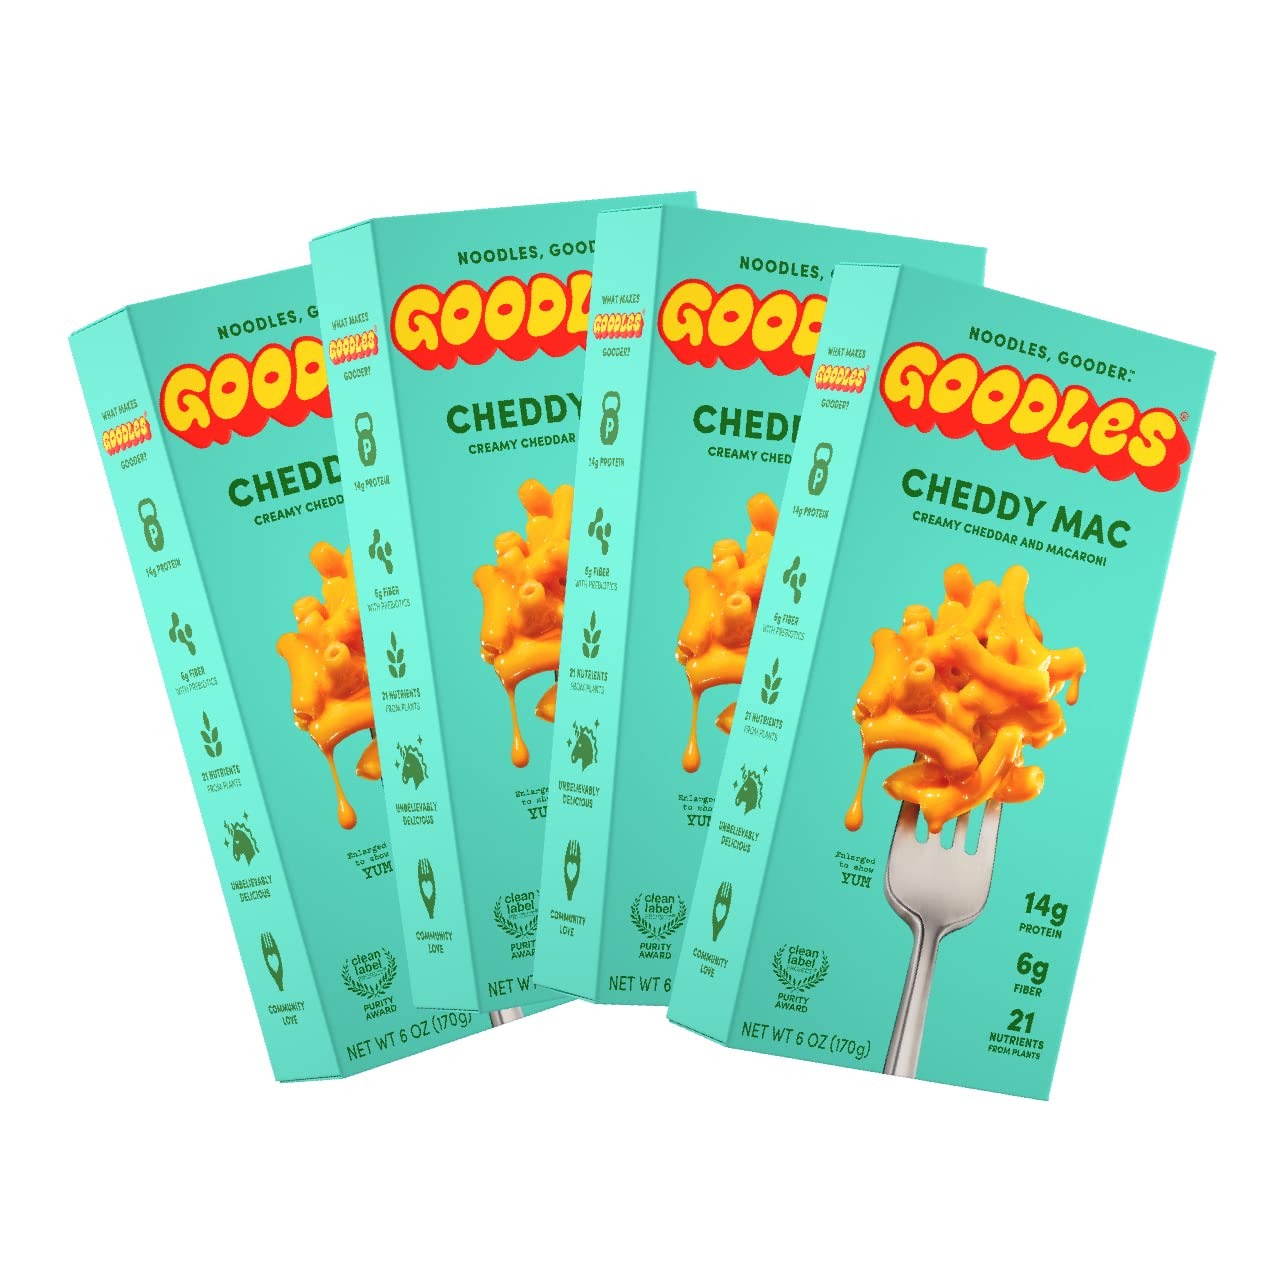
Item Name: Goodles Cheddy Mac & Cheese 4 Pack, 6oz - 14g Protein, 6g Fiber with Prebiotics, 21 Plant-Based Nutrients and Made w/REAL Cheese! | Clean Label Certified
Bullet Point 1: CHEDDY MAC: Classic creamy cheddar mac that tastes like your childhood, but eats like a balanced meal. Buttery, smooth and undeniably satisfying.
Bullet Point 2: MAC'S BACK, BABY: We're noodles, gooder. With REAL cheese, non-GMO ingredients, no artificial flavors or preservatives, we're not just another healthy noodle that claims to taste good.
Bullet Point 3: NUTRIENT-PACKED MAC: With 14g of Protein, 6g of Fiber, 21 nutrients from Organic plants & veggies and added Pprebiotics, our Mac is unbelievably delicious. That's a whole lot of nutrients in one easy, ready made meal.
Bullet Point 4: CLEAN LABEL CERTIFIED: After rigorous, independent testing of our products for over 400 different contaminants, Clean Label Project has determined that GOODLES mac & cheese meets their highest standard. We are the first boxed mac and cheese ever to receive Clean Label Certification. It doesn't get much gooder than that.
Bullet Point 5: LITTLE NOODLES, BIG MISSION: As a brand, we strive to Make, Be and Do Gooder everywhere. Sure, we make a gooder mac, but we’re out to celebrate gooders of all kinds: little things with big impact, random acts of kindness and yes, tasty-bowl-of-mac stuff that makes us just feel…gooder.
Product Description: Goodles, Cheddy Mac, 4 Pack
Value: 4.0
Unit: Count

Price: 3.59